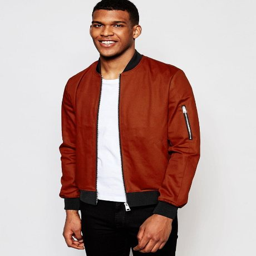
throw - on style from £ 15 for this bomber jacket .